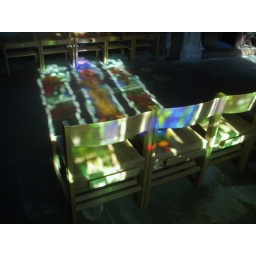
Projection on the floor of Curdworth church of Meg Lawrence's 2000 window of Christ &amp;amp; the Creatures of the Apocalypse in the south wall of the nave.